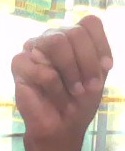
ASL sign: M